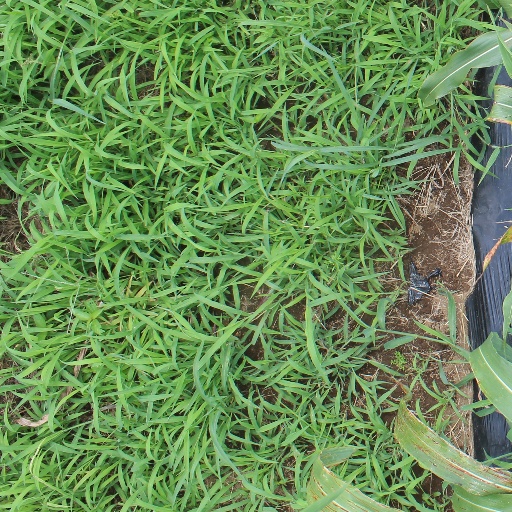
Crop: sorghum